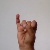
The image shows a hand gesture representing the letter 'I' in Indian Sign Language.